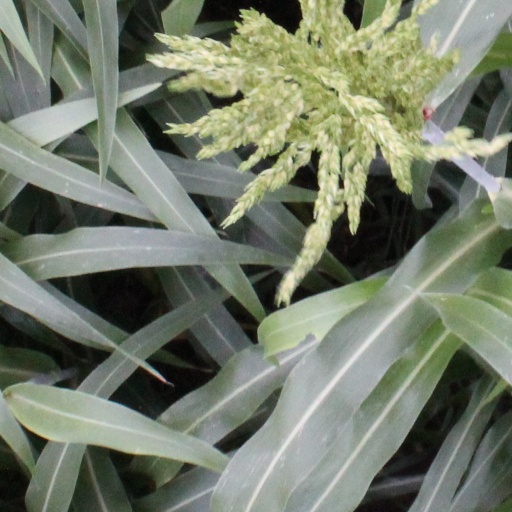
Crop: sorghum